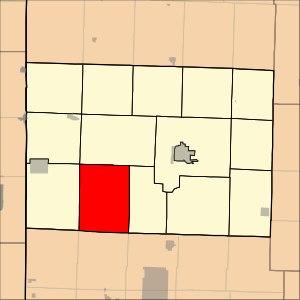
Nashville est une communauté non-incorporée du Comté de Barton au Missouri.